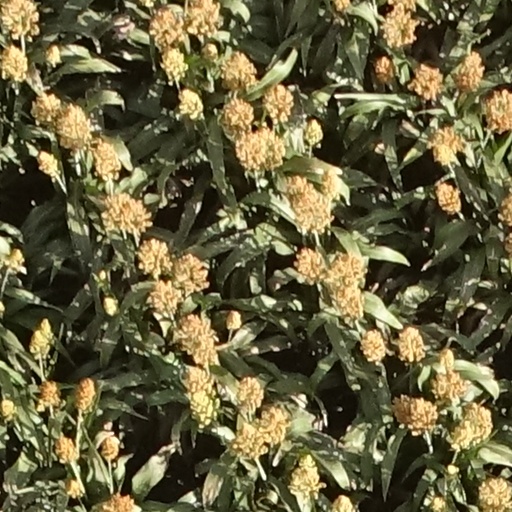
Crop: sorghum